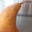
Label: pear